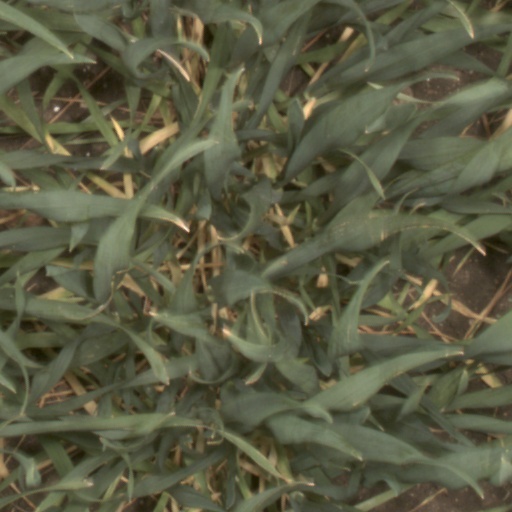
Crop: wheat